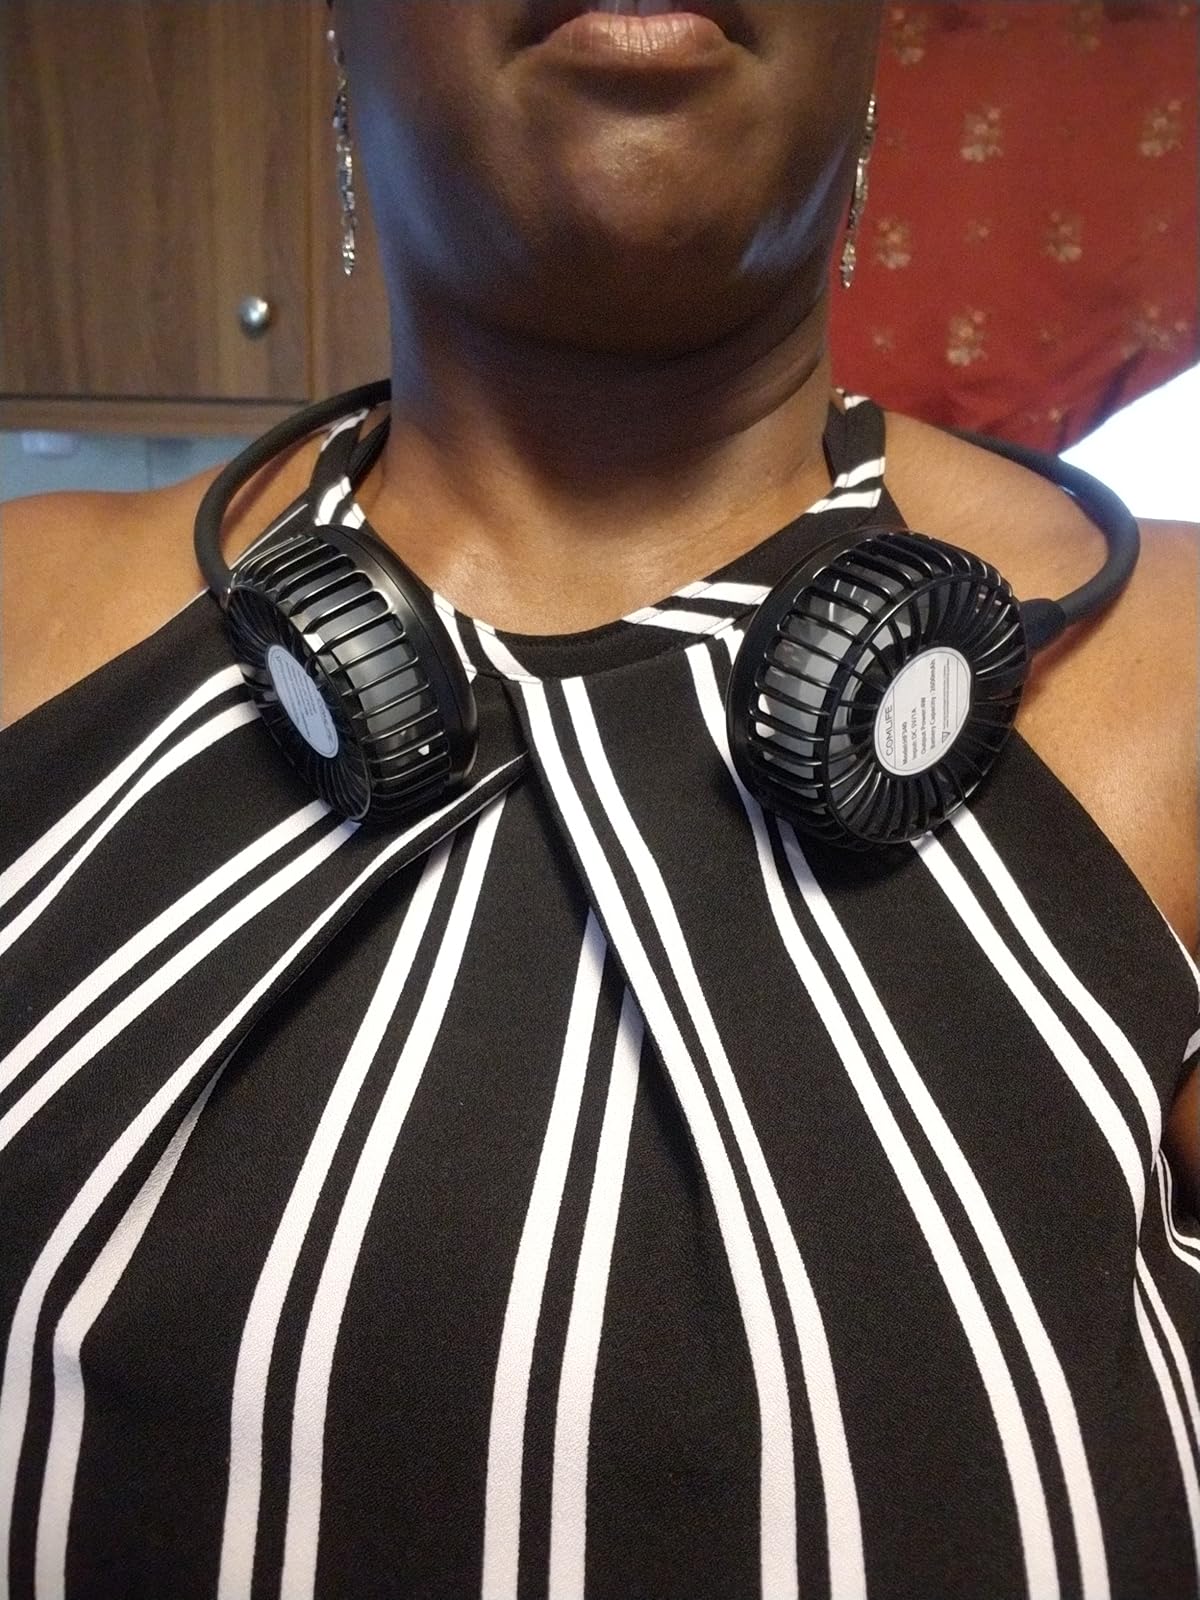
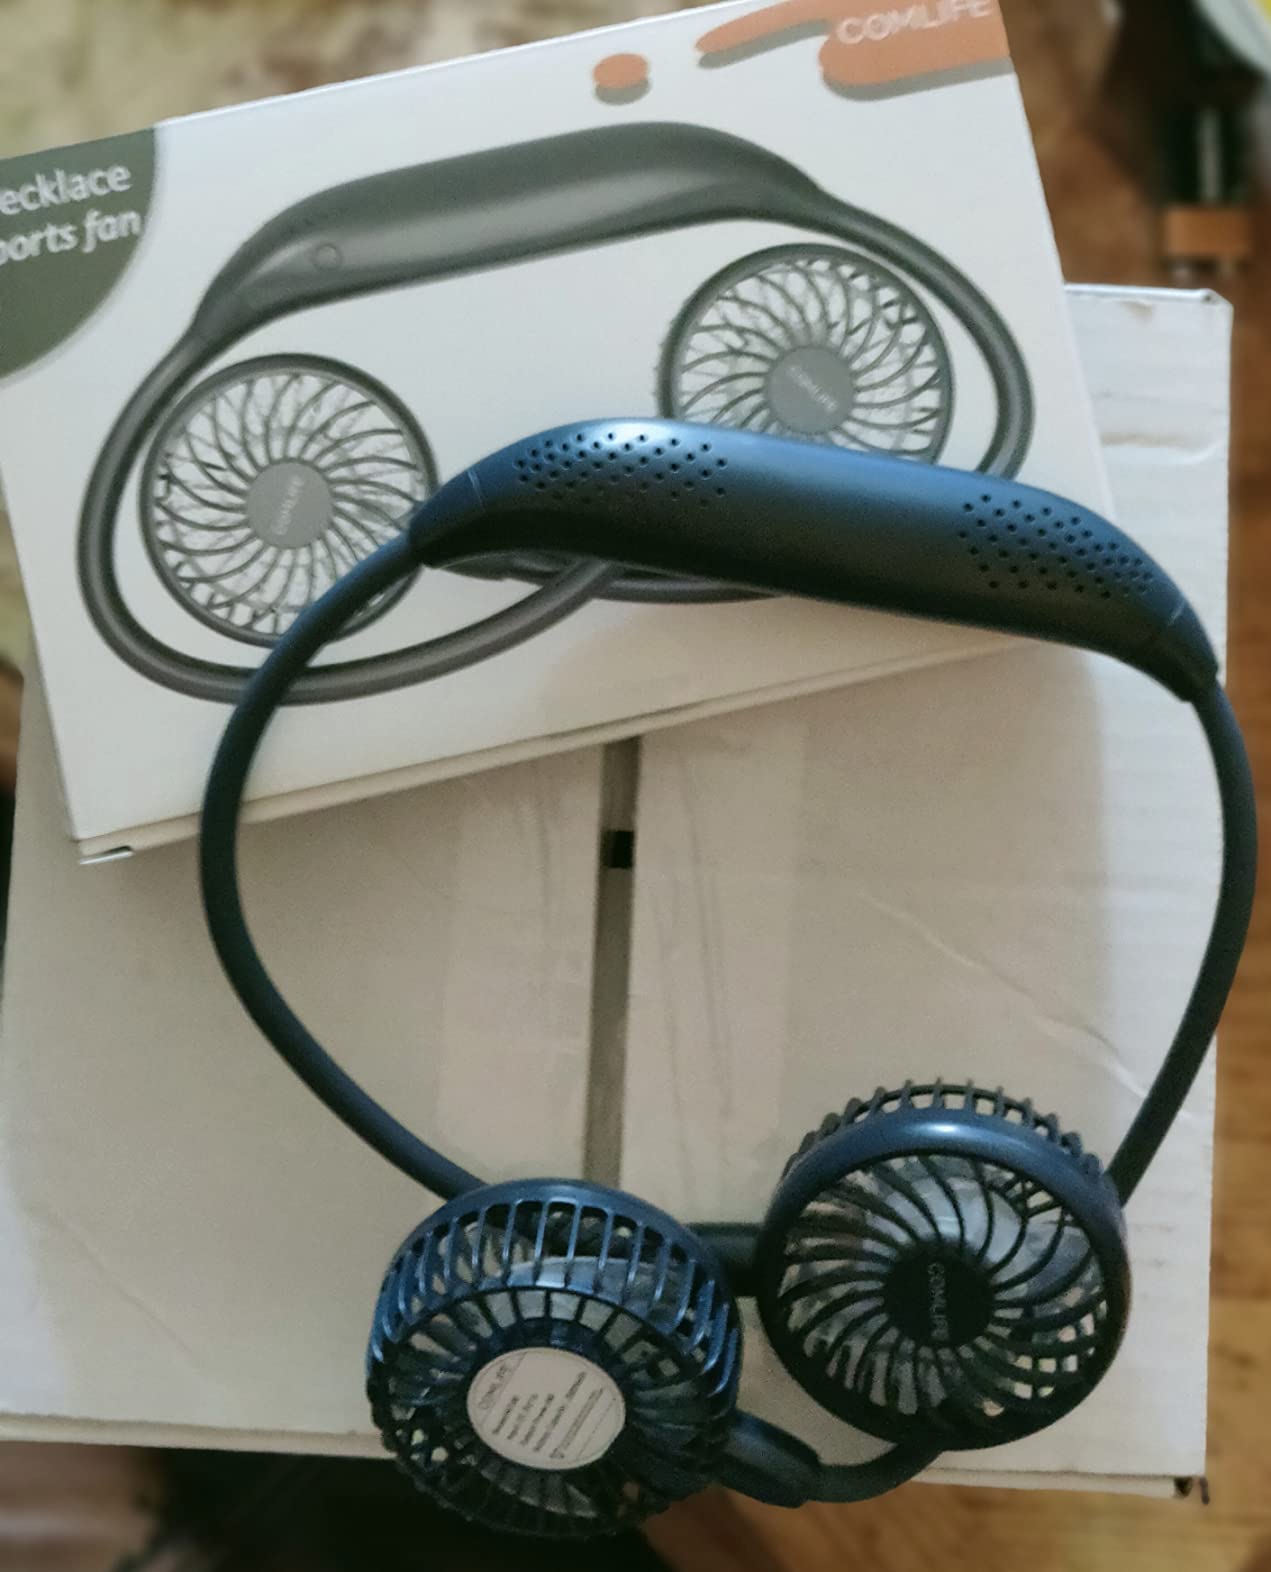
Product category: fan
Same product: no